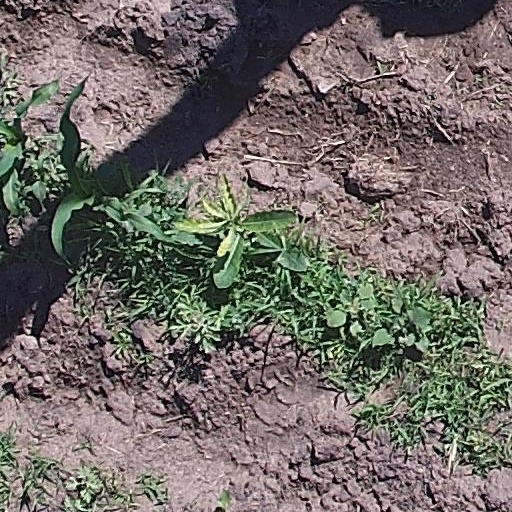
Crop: maize; corn